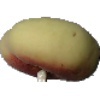
Label: Peach Flat 1